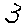
Label: 3